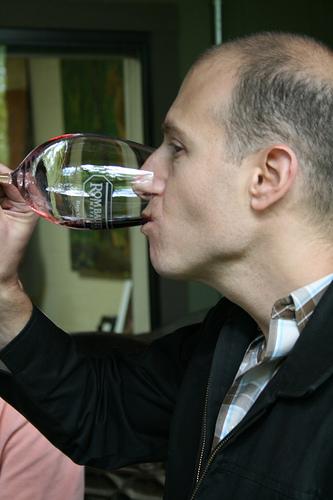
there is a man drinking whine from a glass